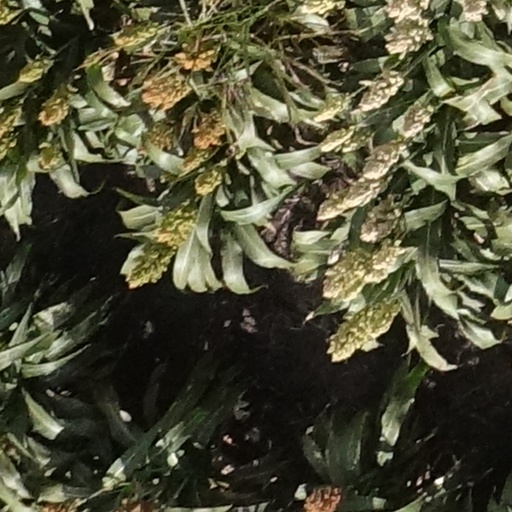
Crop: sorghum